Eilat

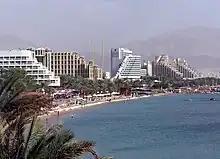

In July 2012, Israel signed an agreement with China to cooperate in building the high-speed railway to Eilat, a railway line which will serve both passenger and freight trains. It will link Eilat with Beersheba and Tel Aviv, and will run through the Arava Valley and Nahal Zin (see Zin Desert).